1918 Pittsburgh Panthers football team

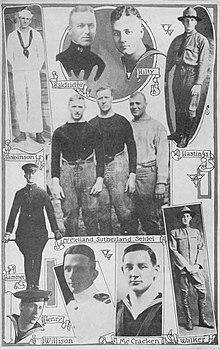

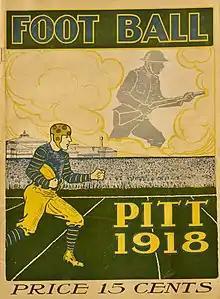
1918 University of Pittsburgh ninth annual football yearbook used for home game programs

On November 9, Harry Keck of "The Pittsburgh Post" noted: "The war may not be over just yet, but the flu ban is or will be at noon today, and the Pitt football team's period of idleness halts at 2:30 p. m., so that about evens up matters."